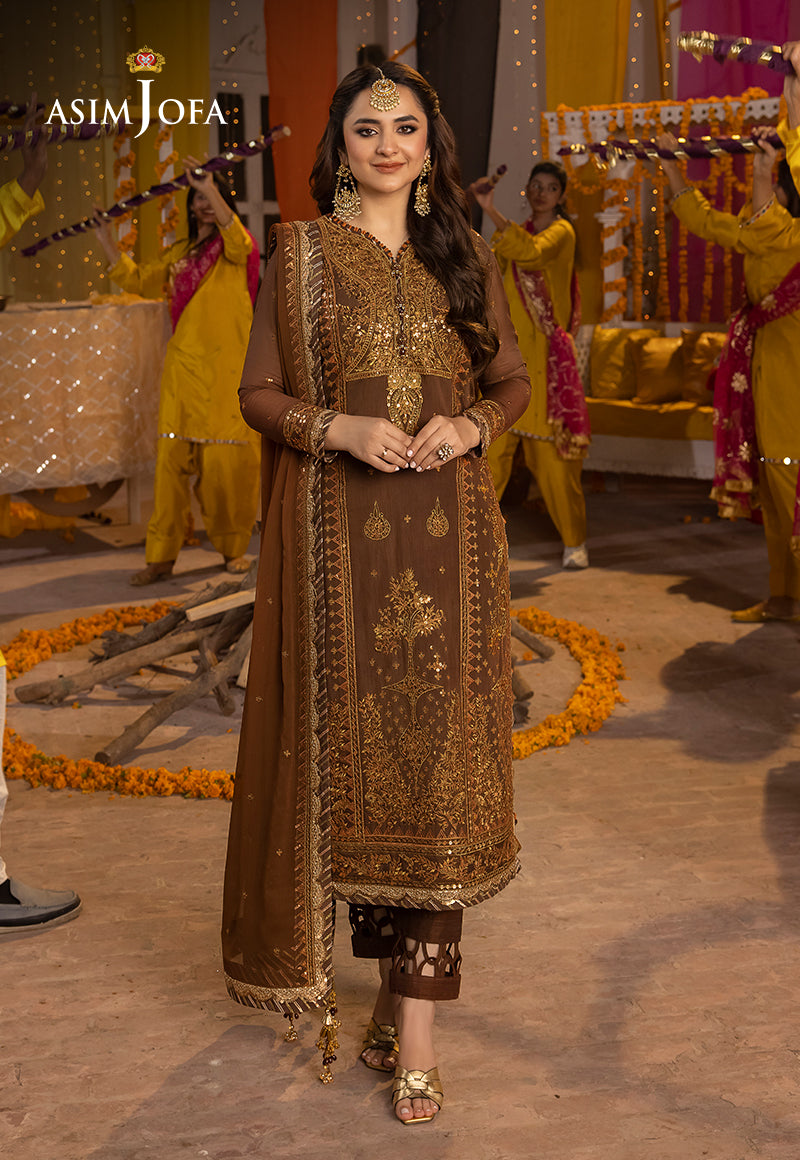
brown embroidered georgette salwar suit